French Revolutionary Wars

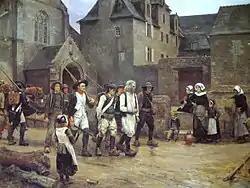
While the First Coalition attacked the new Republic, France faced civil war and counter-revolutionary guerrilla war. Here, several insurgents of the Chouannerie have been taken prisoner.

Spain and Portugal entered the anti-French coalition in January 1793. Britain began military preparations in late 1792 and declared that war was inevitable unless France gave up its conquests, notwithstanding French assurances they would not attack Holland or annex the Low Countries. Britain expelled the French ambassador following the execution of Louis XVI and on 1 February, France responded by declaring war on Great Britain and the Dutch Republic.